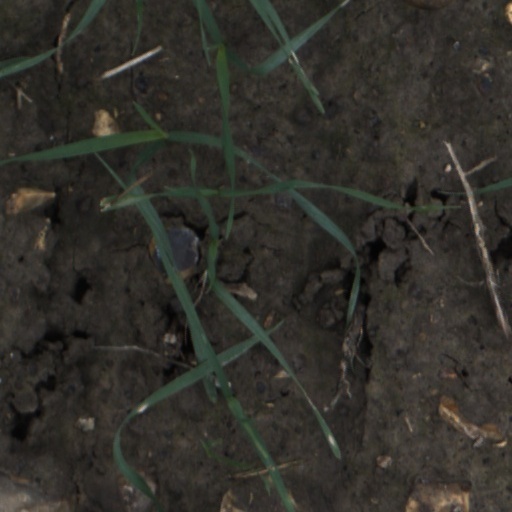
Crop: wheat